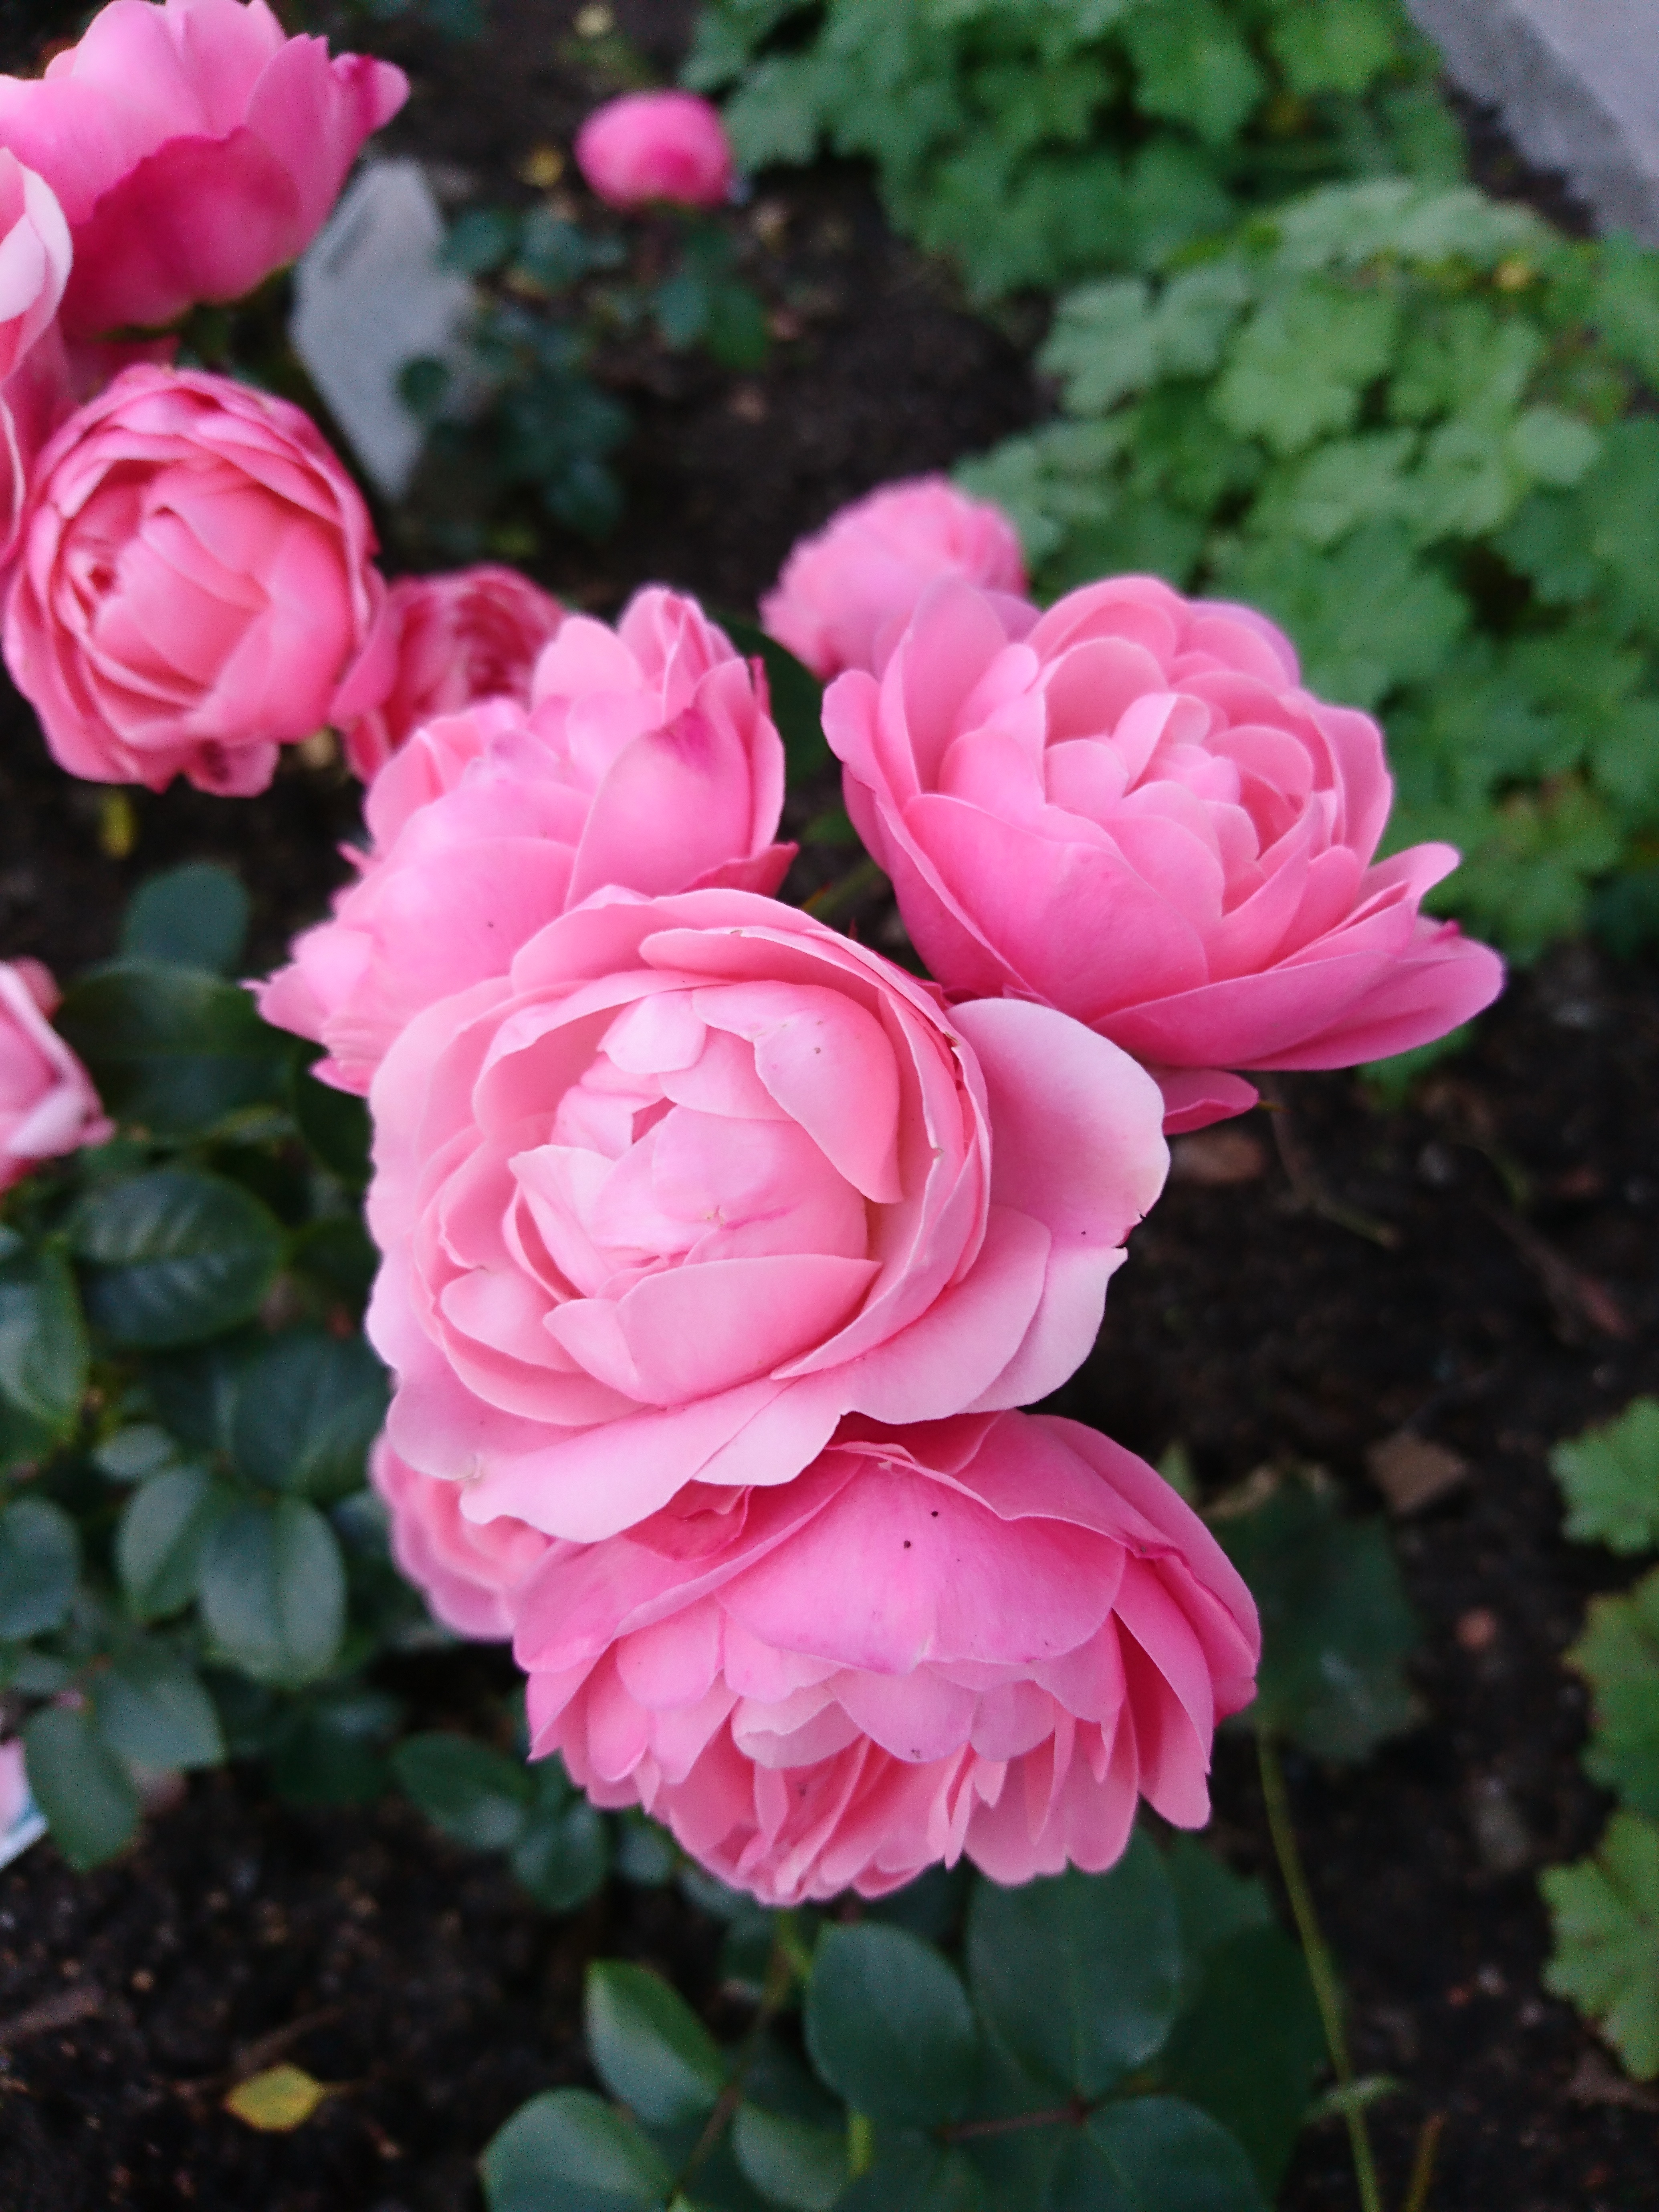
nature, plant, flower, petal, rose, green, pink, floribunda, flowering plant, garden roses, rose family, bailando, annual plant, land plant, rosa centifolia, rose order